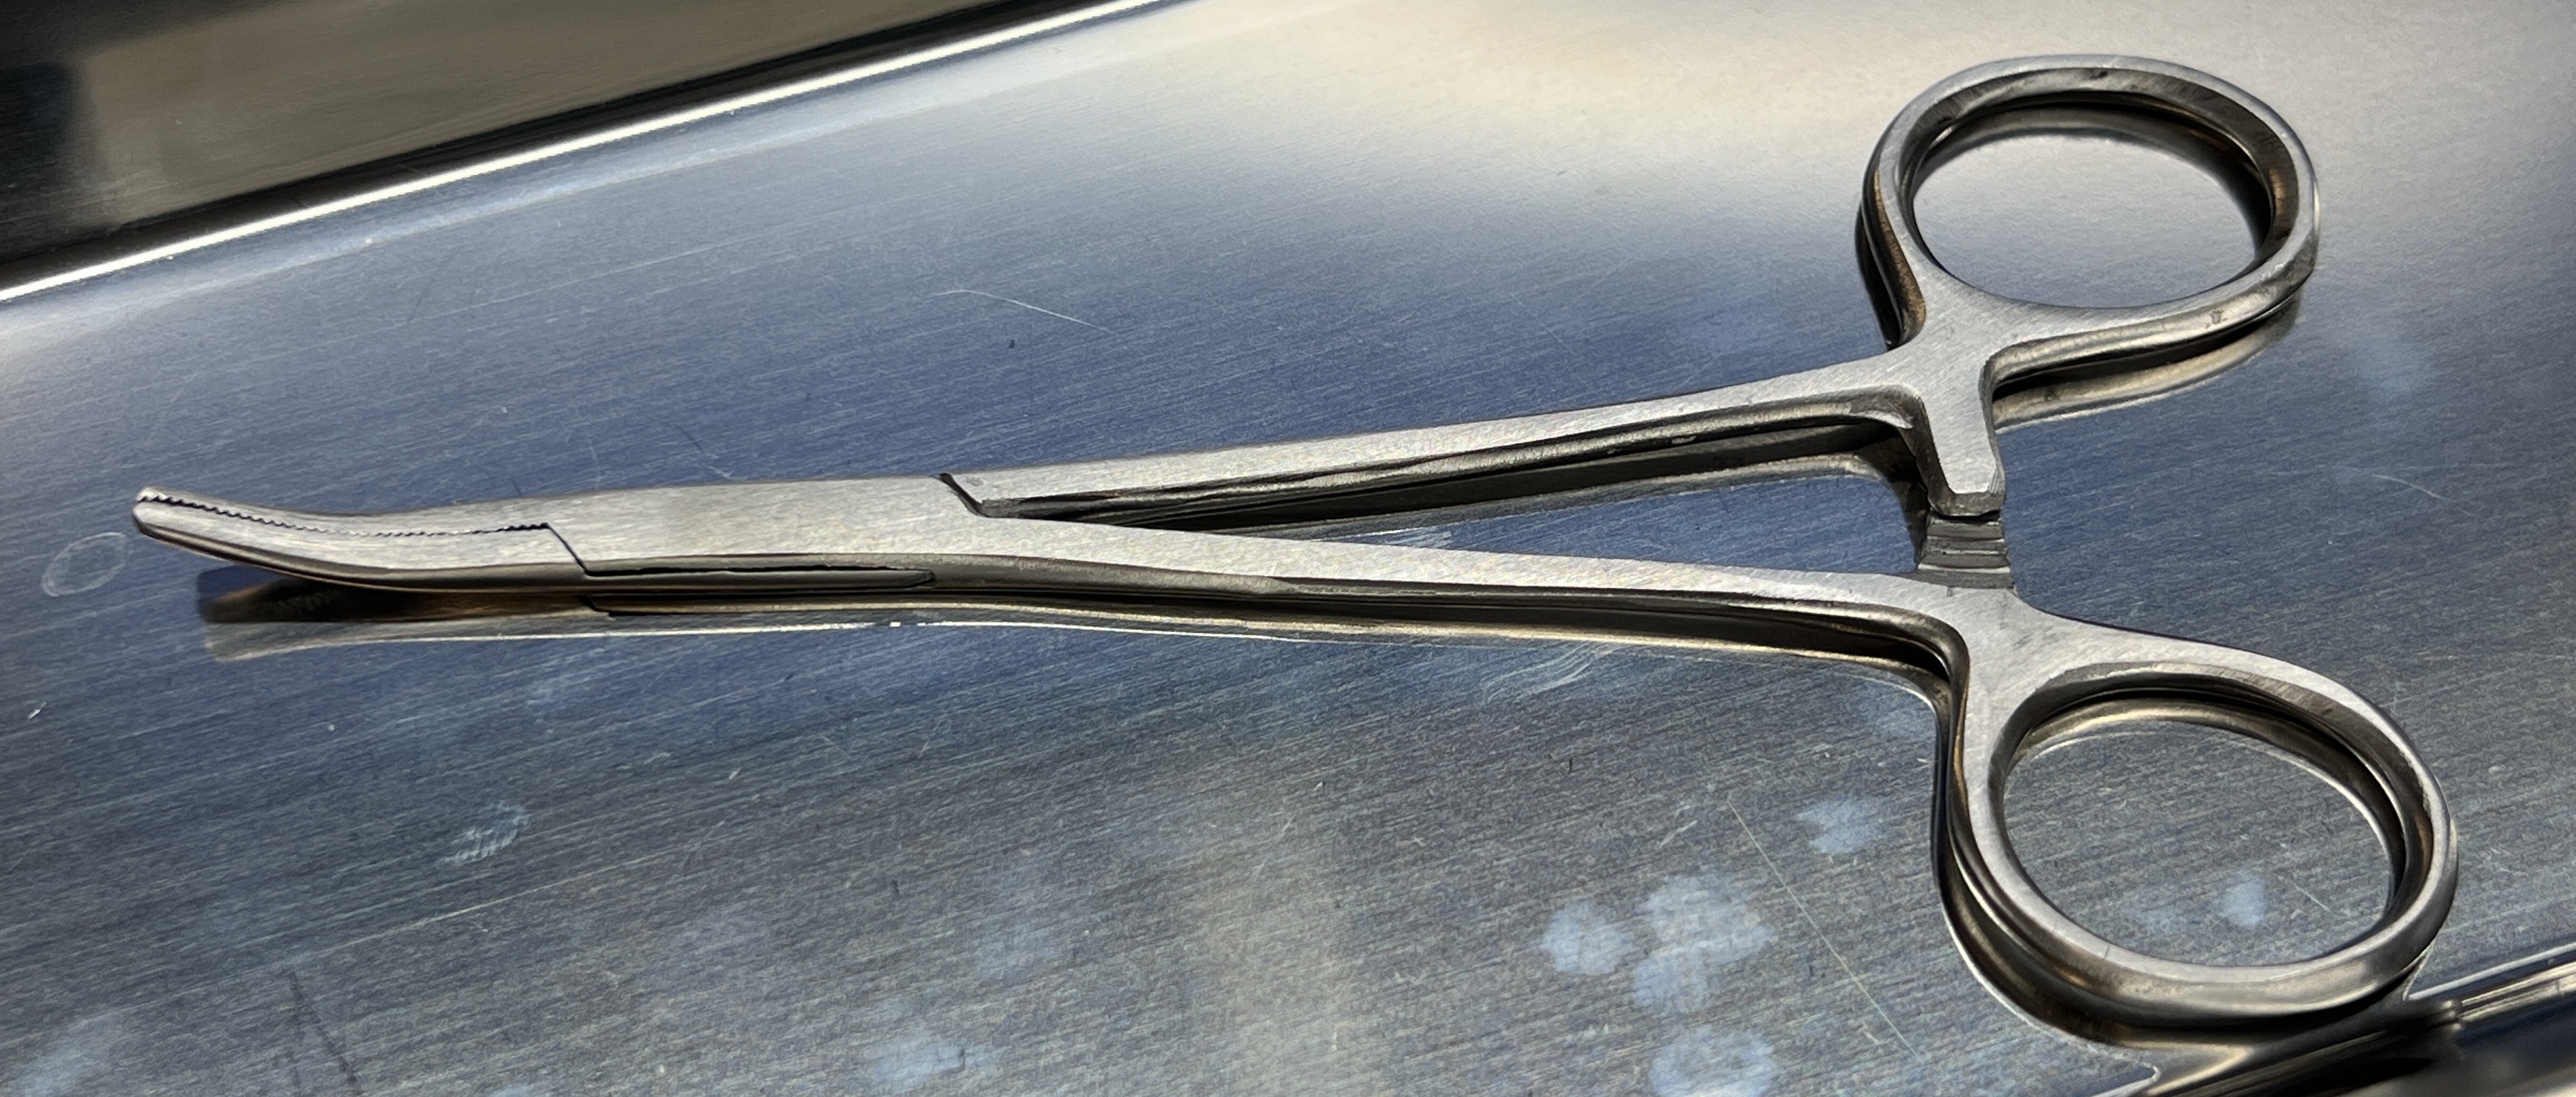
Hinged instrument state: closed